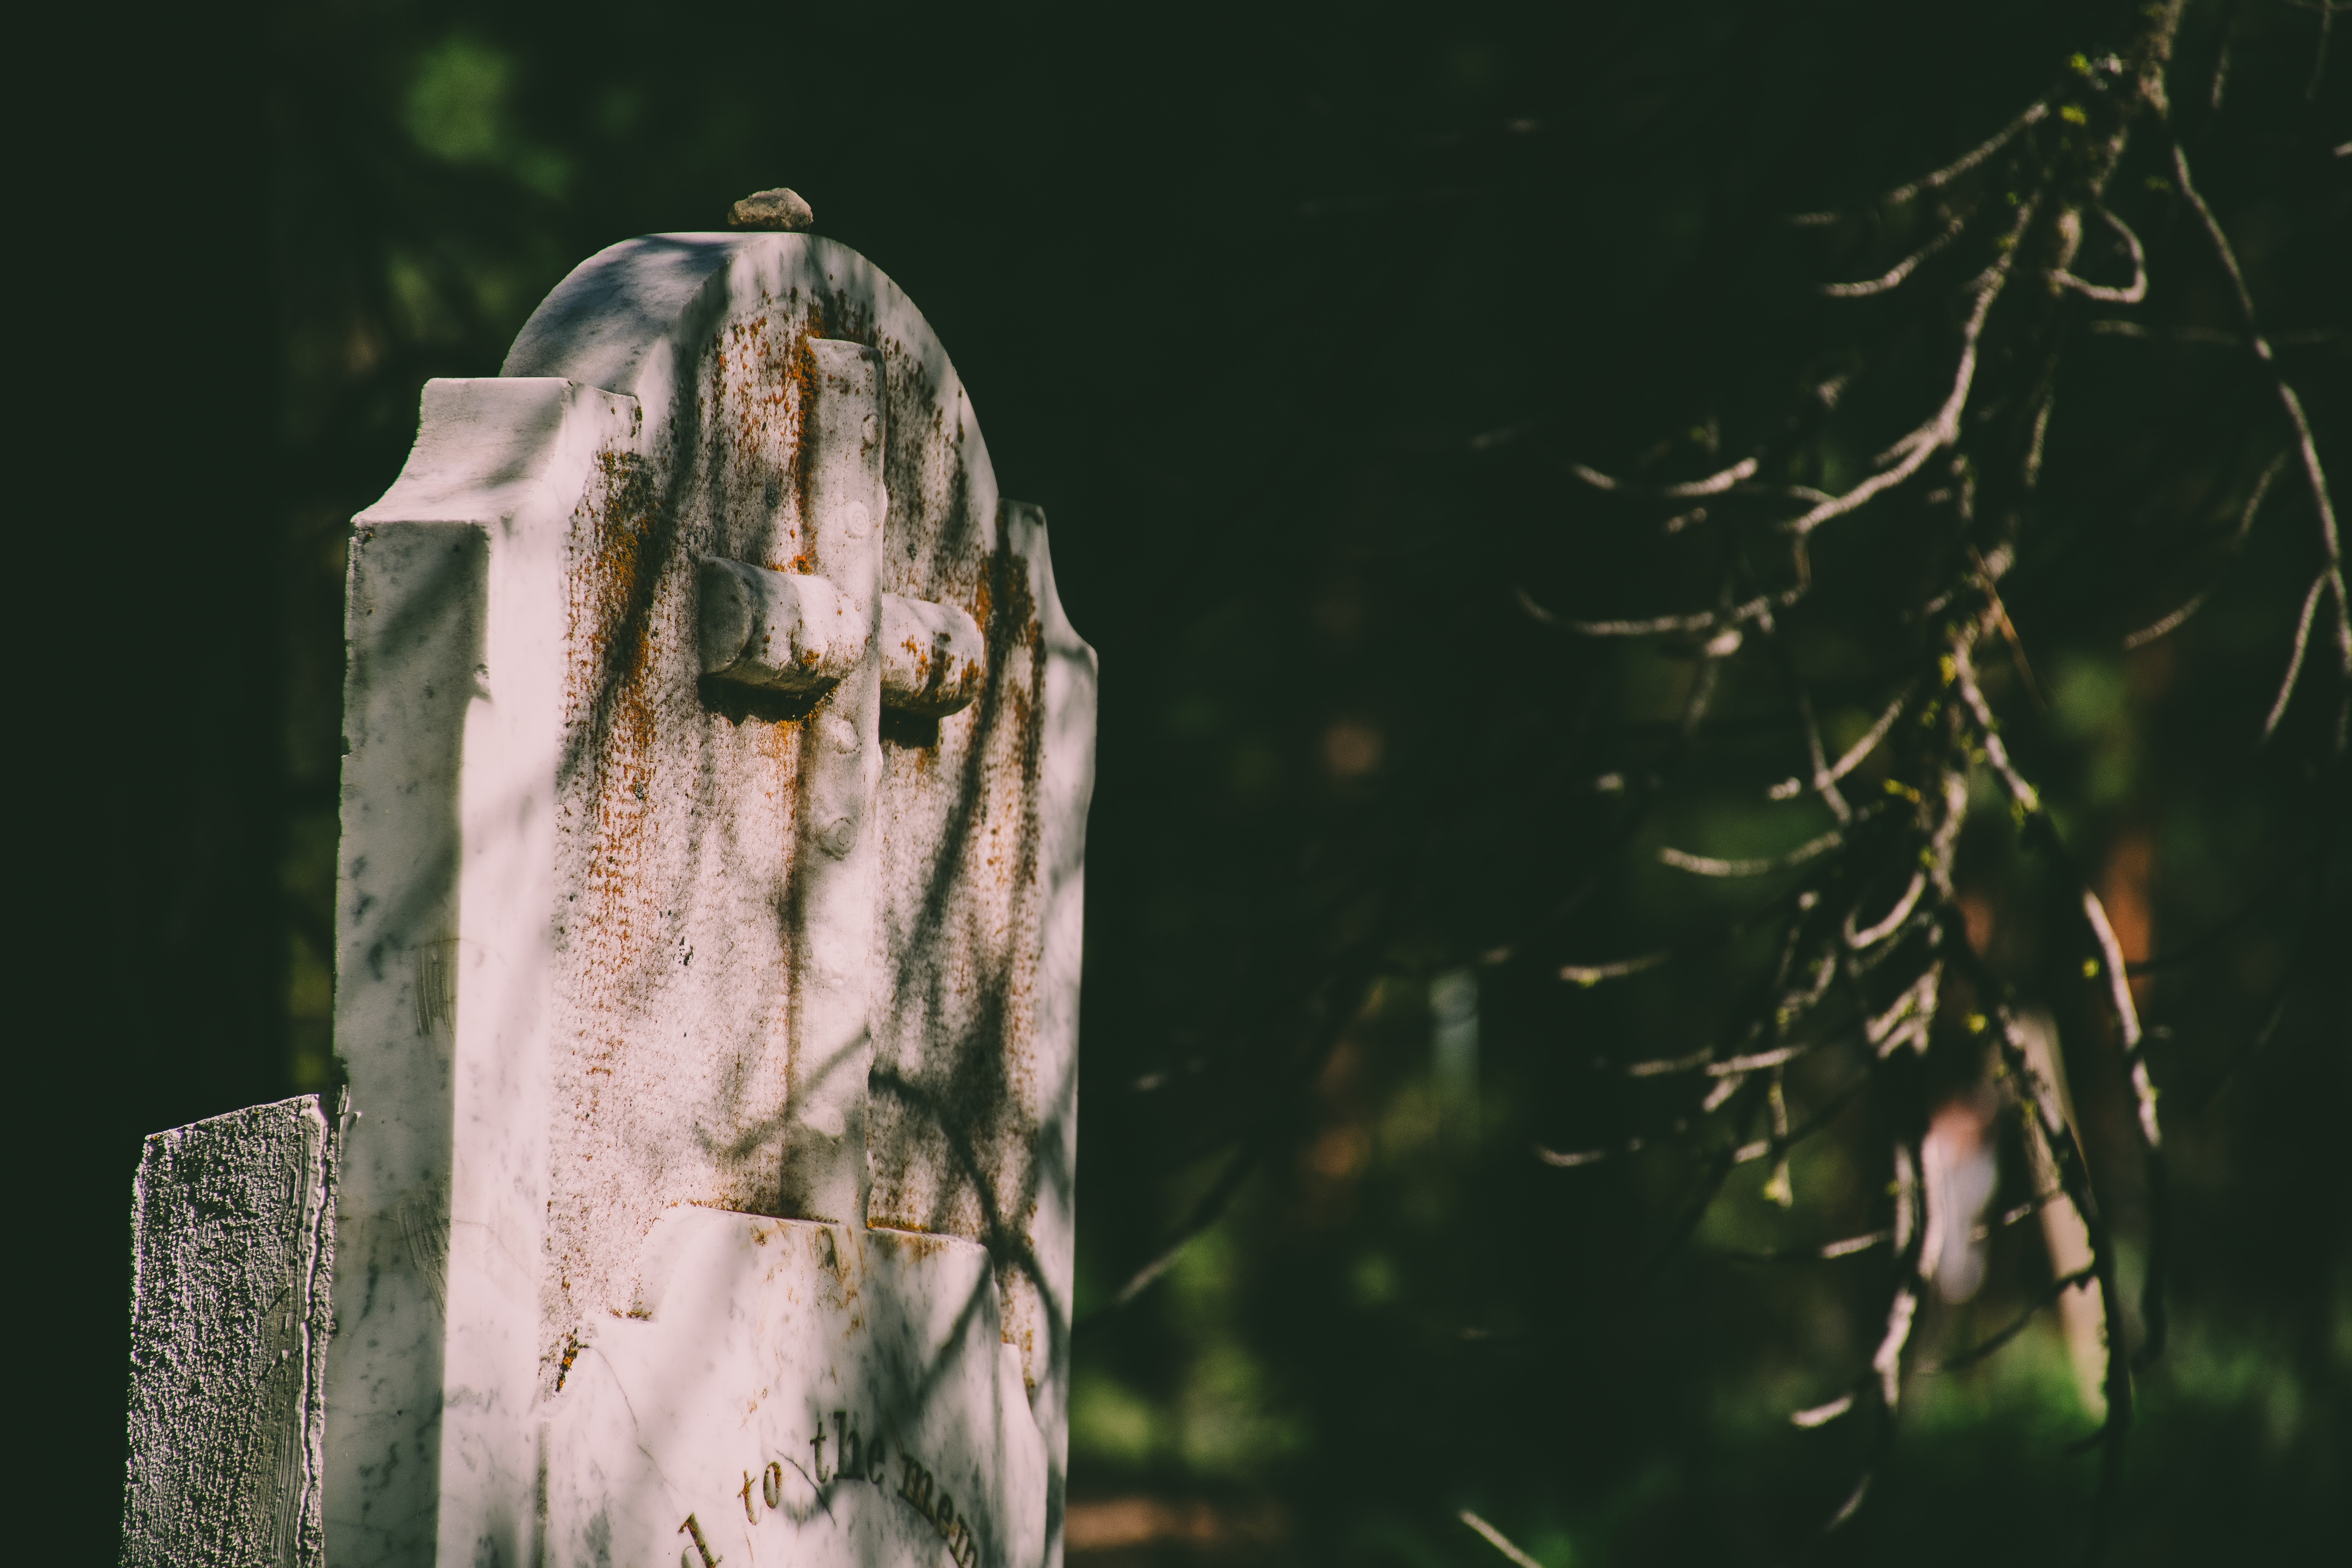
green, tree, water, headstone, grass, leaf, atmosphere, plant, adaptation, trunk, photography, branch, wood, cemetery, shadow, forest